Poonsuk Banomyong

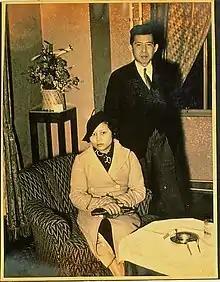
Pridi Banomyong and Poonsuk Banomyong

Poonsuk's great-grandmother, Boonma, was the sister of Pin, who was also the great-grandmother of her husband Pridi. Their parents, Kroen and Kaew, were of indigenous Thai ancestry.